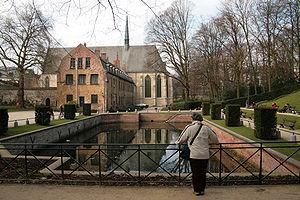
Ixelles (Belgique), église abbatiale (XIVe siècle) et jardins de l'ancienne Abbaye de la Cambre.
Cet article présente la liste des abbayes en Belgique, et reprend, pour chaque abbaye passée ou actuelle, sur le territoire de la Belgique, sa localisation précise, la date et les circonstances de sa fondation, son ordre religieux de rattachement et la situation actuelle de l'abbaye.
La liste des monastères en Belgique a pour but de recenser, sur le territoire de la Belgique, tous les monastères, c'est-à-dire ceux qui correspondent à des chartreuses, des abbayes ou des prieurés, mais aussi ceux qui le sont au sens strict. Il est précisé à chaque fois :
Cet article recense le patrimoine immobilier protégé à Ixelles. Le patrimoine immobilier protégé fait partie du patrimoine culturel en Belgique.